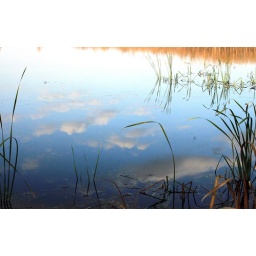
White Clouds in blue water